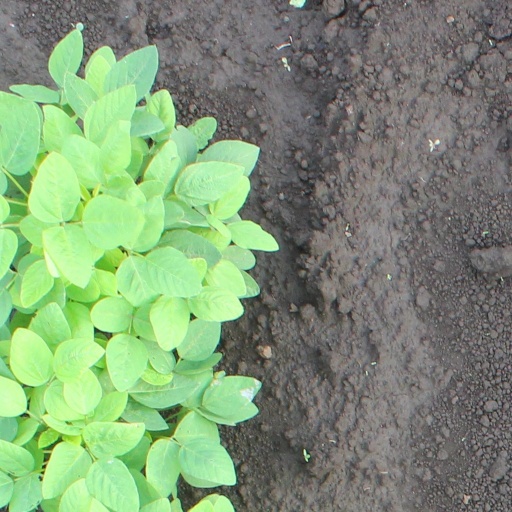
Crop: soybean